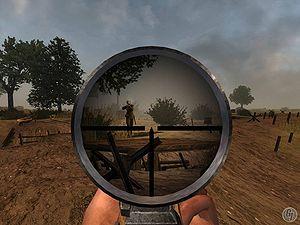
Red Orchestra est un jeu vidéo de tir à la première personne sorti en 2006. Le jeu a été développé par Tripwire Interactive puis édité par SdLL. Il se concentre sur les combats entre les armées soviétique et allemande pendant la seconde guerre mondiale. Sa suite Red Orchestra 2: Heroes of Stalingrad sorti le 13 septembre 2011, nécessite, à l'instar de son ainé, la plateforme Steam.
Le jeu de tir à la première personne ou en vue subjective, aussi appelé Doom-like est un genre de jeu vidéo de tir fondé sur des combats en vision subjective, c'est-à-dire que le joueur voit l'action à travers les yeux du protagoniste.